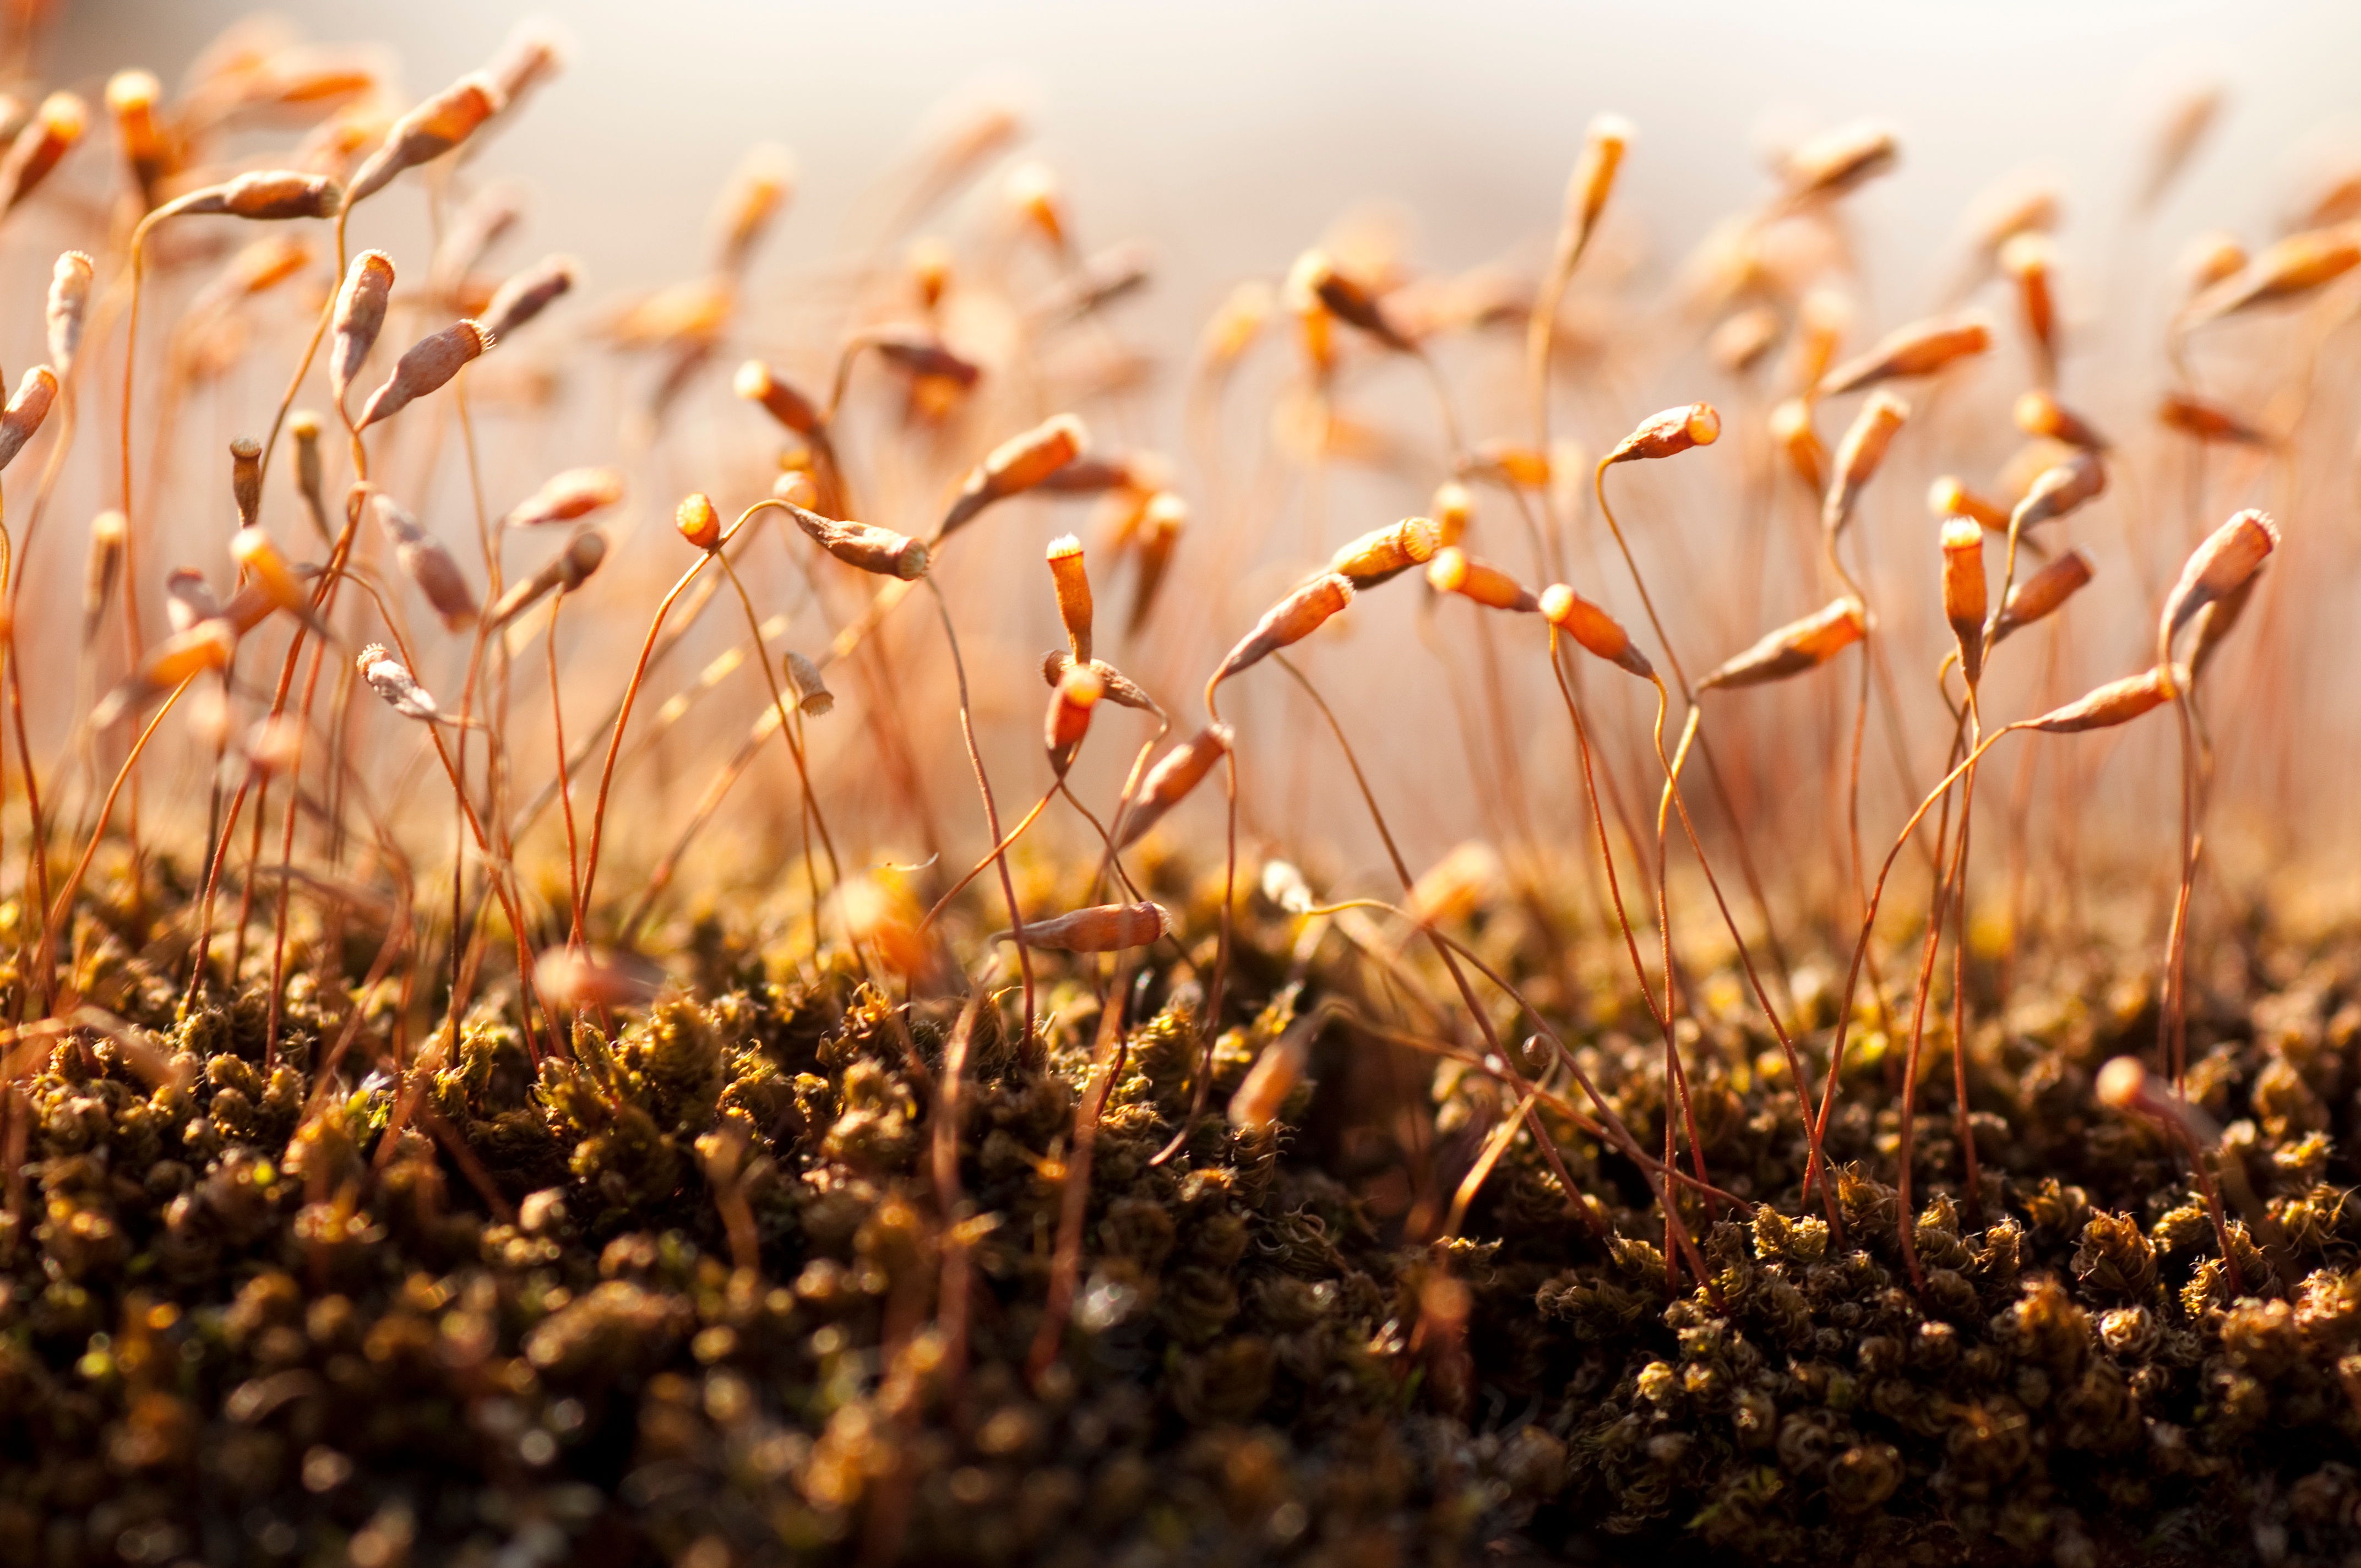
nature, grass, branch, plant, field, sunlight, leaf, flower, food, autumn, soil, agriculture, flora, close up, macro photography, flowering plant, grass family, land plant